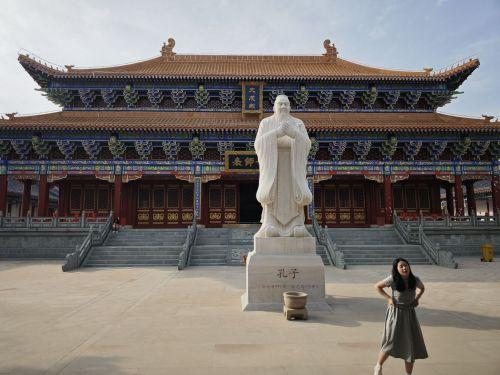
地标名称：夫子庙
所在城市：榆林市·榆阳区